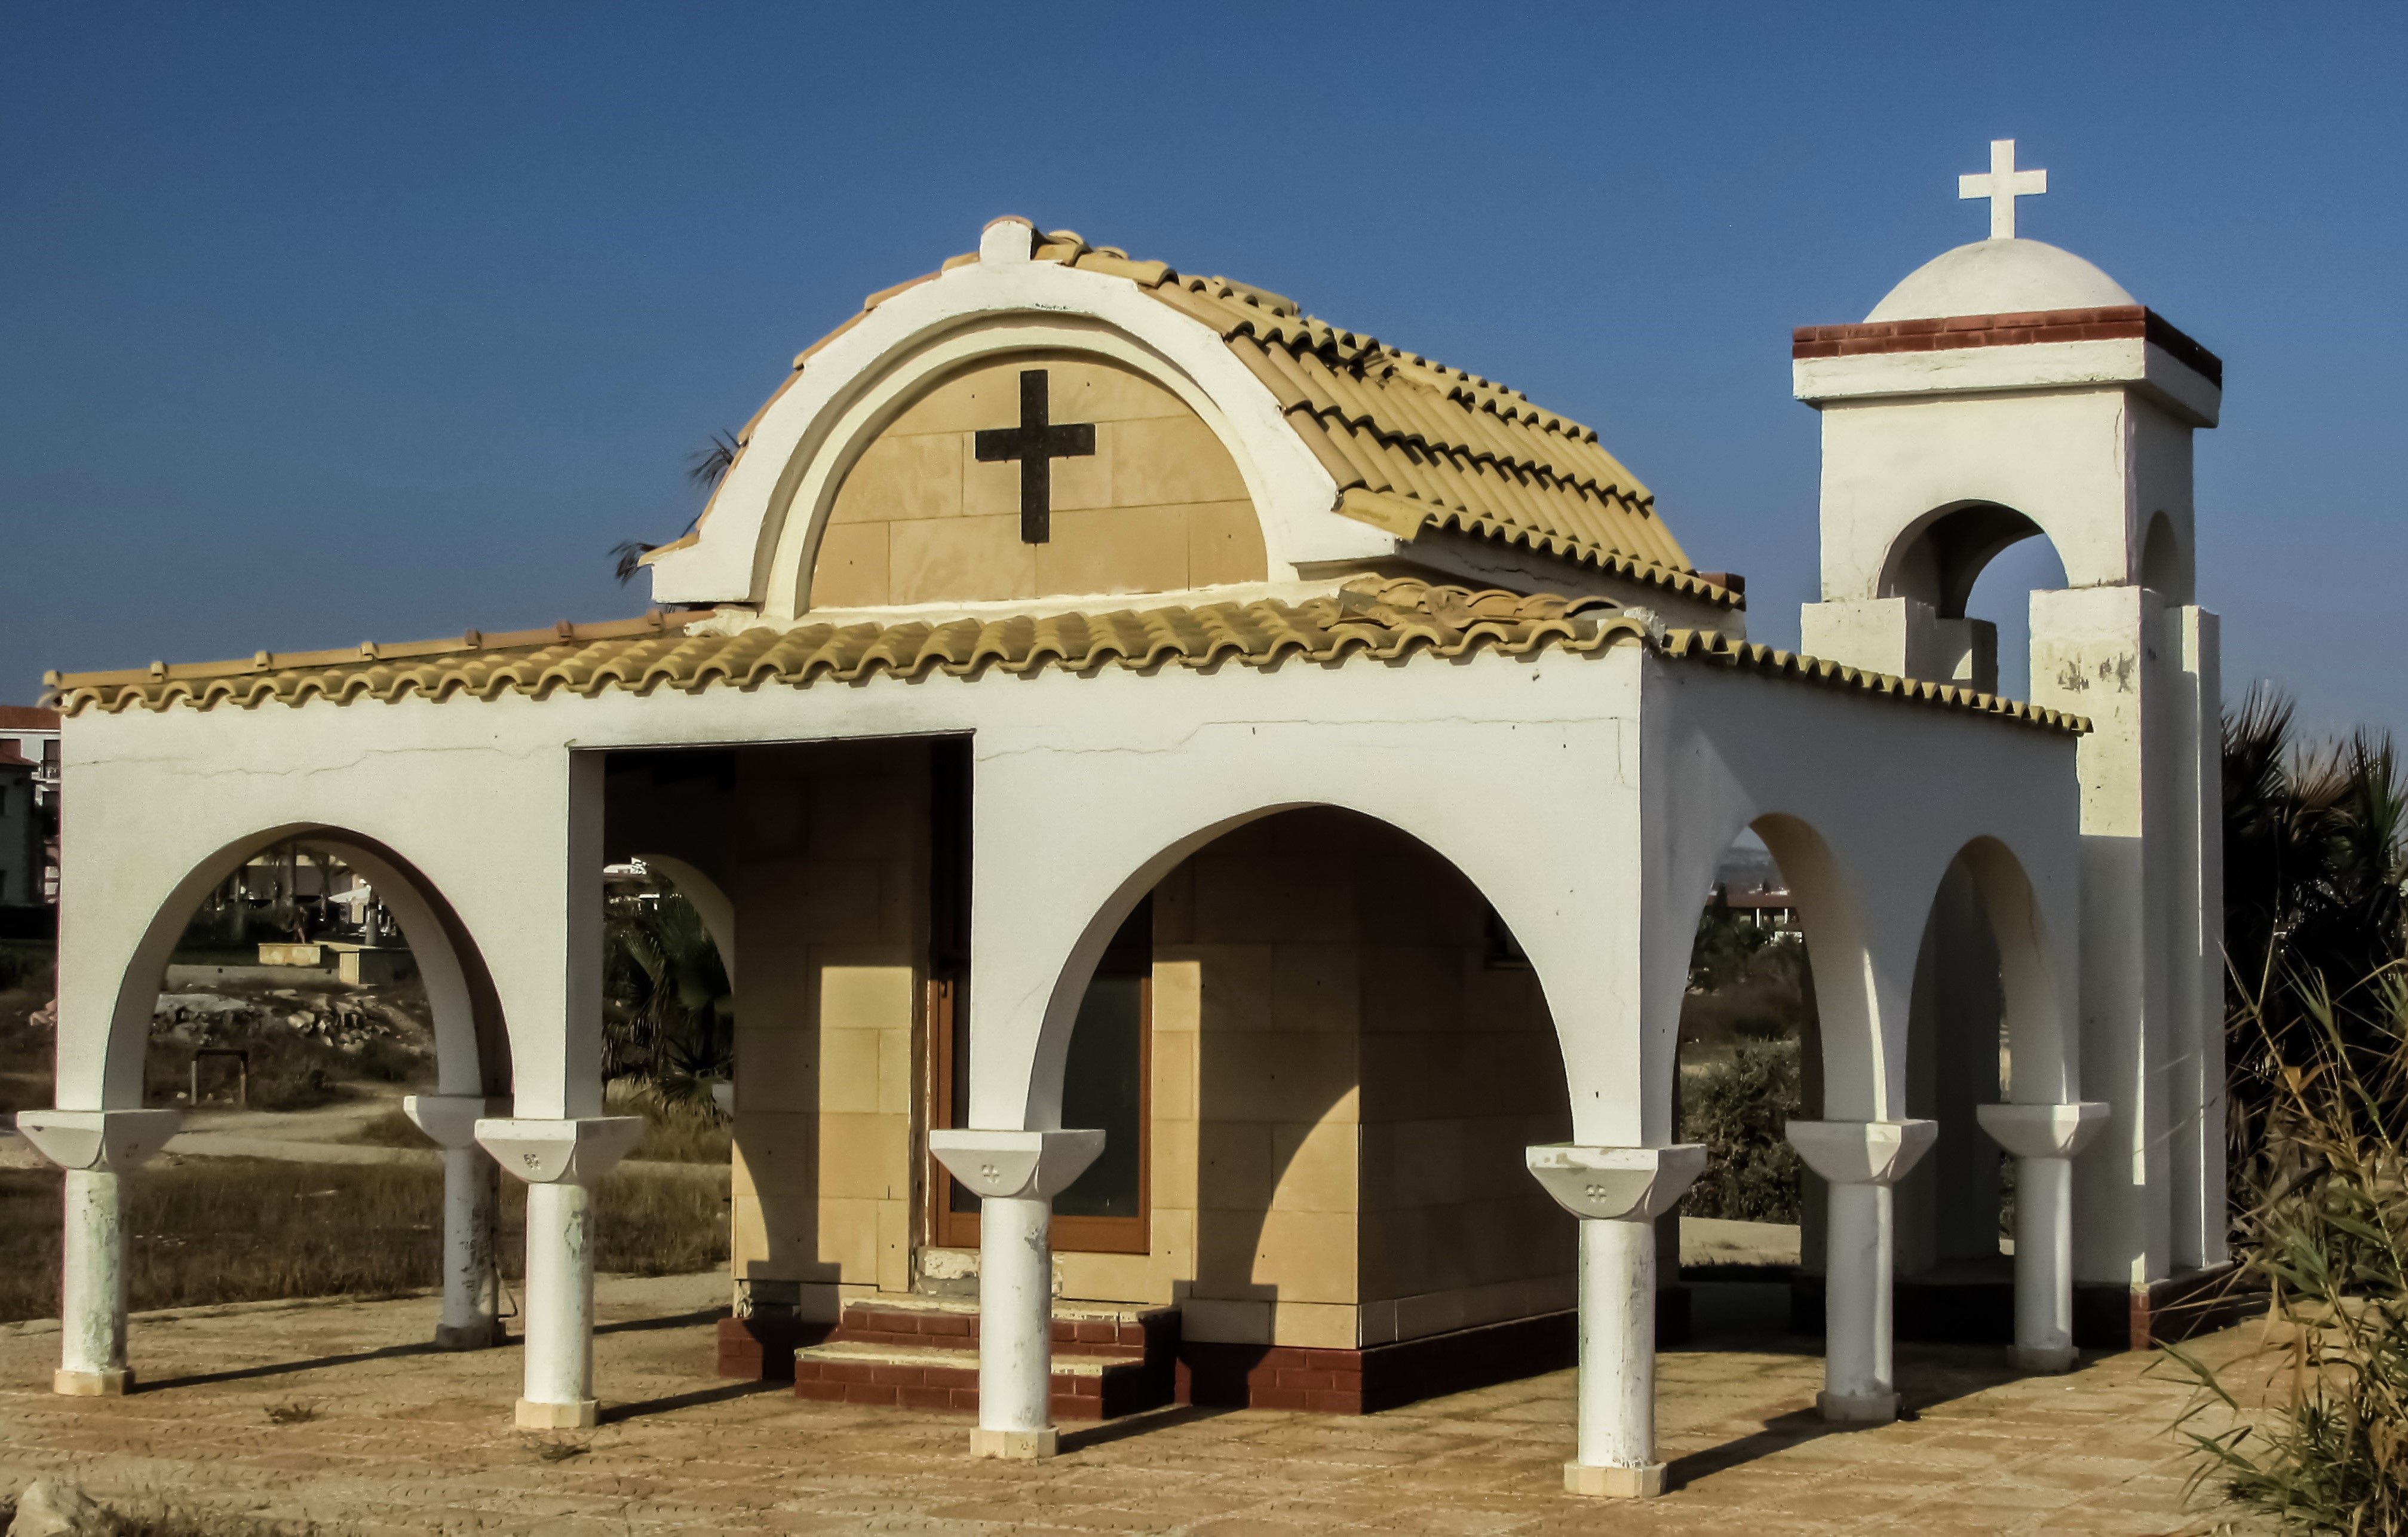
architecture, building, arch, religion, landmark, church, chapel, exterior, place of worship, monastery, shrine, mosque, synagogue, orthodox, cyprus, ayia napa, historic site, ancient history, ancient roman architecture, byzantine architecture, spanish missions in california